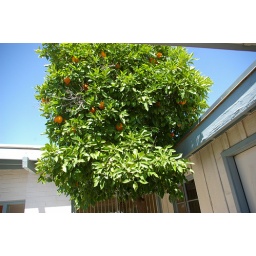
Because this tree extends over the roof we need to remove it.